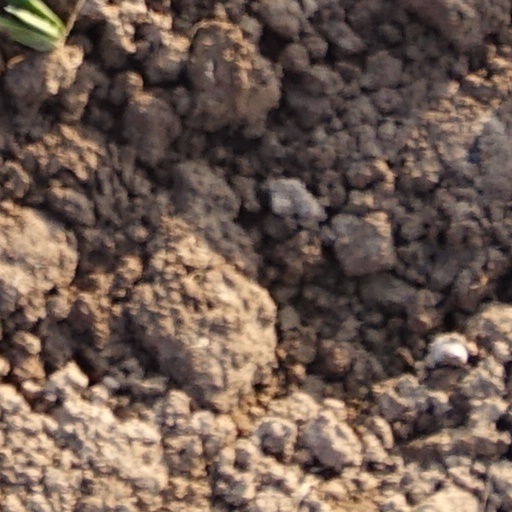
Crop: wheat